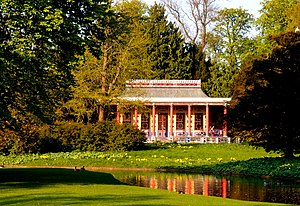
Fredede bygninger i Frederiksberg Kommune
Det Kinesiske Tehus fra 1799-1800 af Andreas Kirkerup i Frederiksberg Have i København i Danmark, set fra syd-vest
Denne liste over fredede bygninger i Frederiksberg Kommune viser alle fredede bygninger i Frederiksberg Kommune, bortset fra kirker. Listen bygger på data fra Kulturarvsstyrelsen.